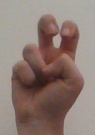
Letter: toot